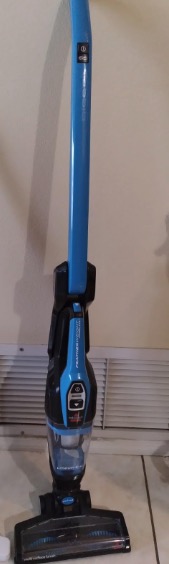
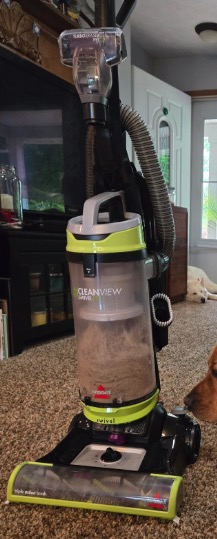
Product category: items_vacuum
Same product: no